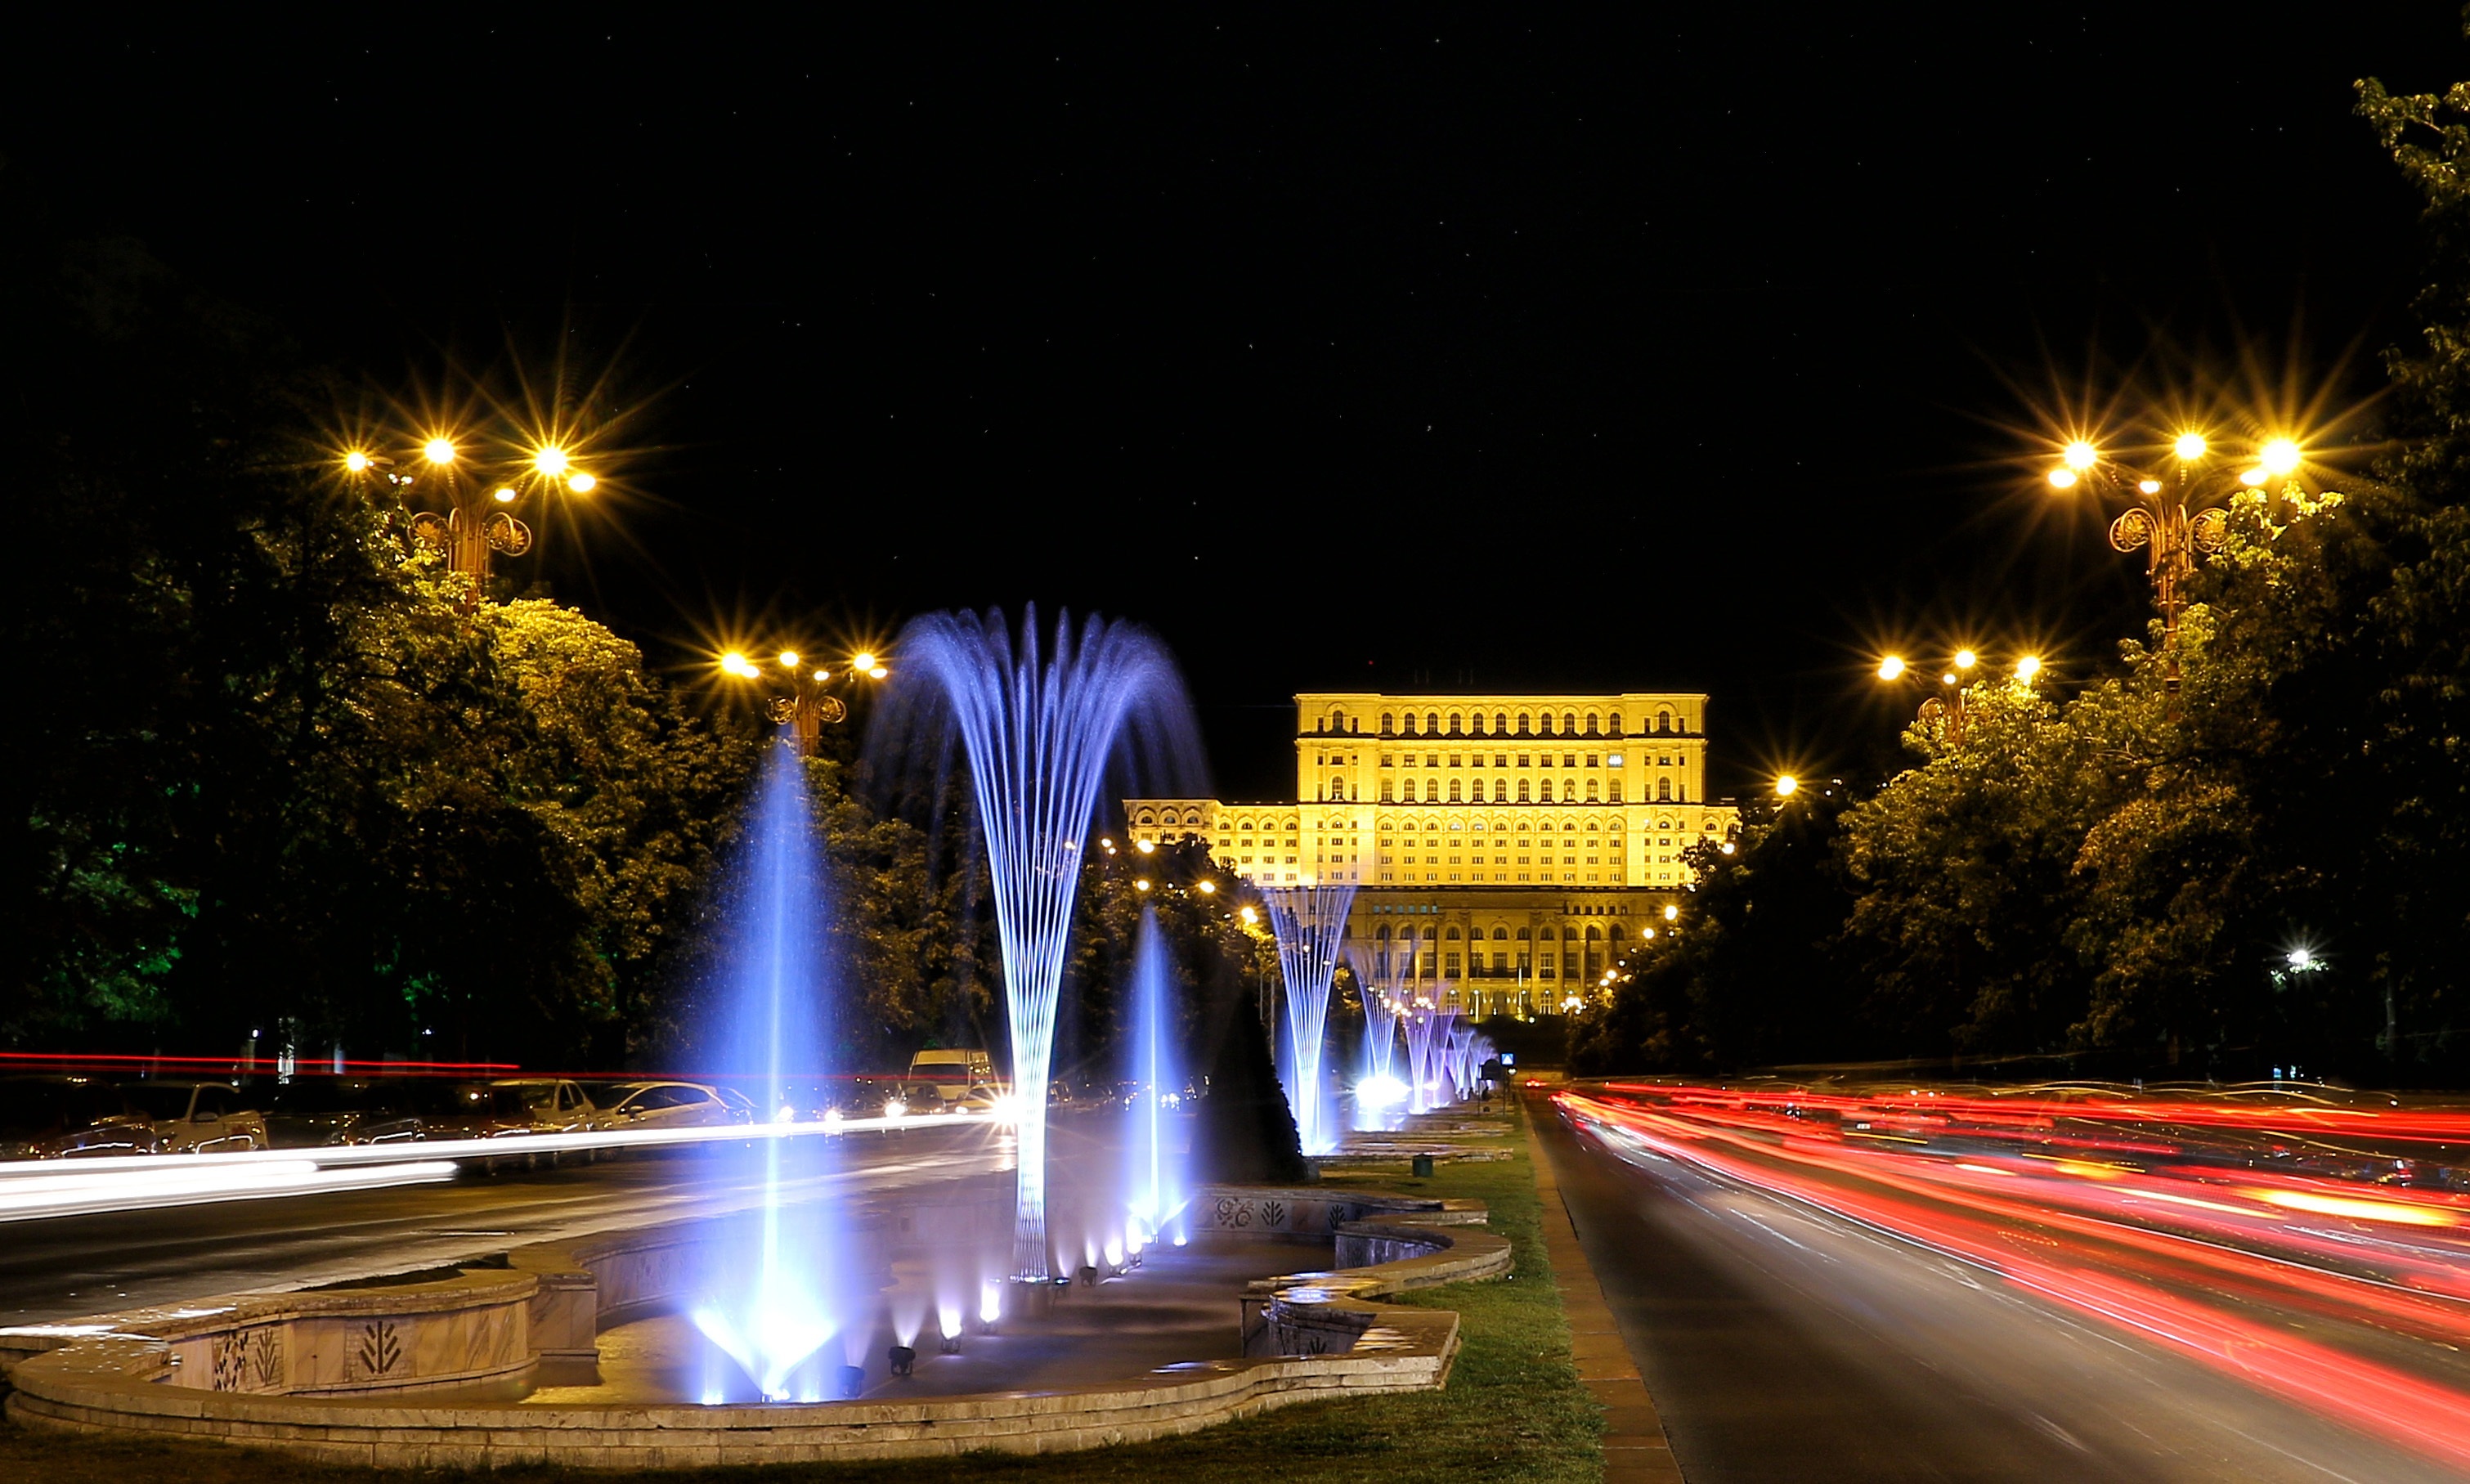
light, night, city, cityscape, travel, dusk, evening, reflection, landmark, lighting, lights, colors, fountains, urban scene, beauty of night